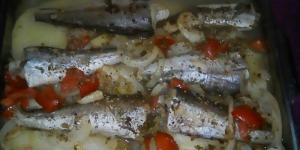
merluza al horno con patatas y cebolla